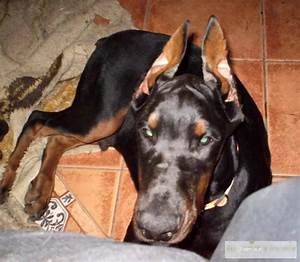
Label: cane